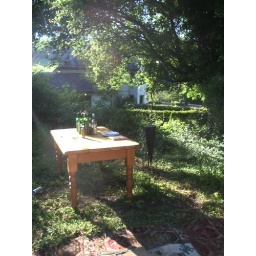
Back home to the table in the meadow